Vehicle registration plates of Illinois

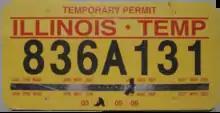
2004 temporary registration permit

"Responding to complaints that temporary vehicle tags help criminals escape detection, Secretary of State Jesse White announced a $2 million program [on] Tuesday [June 19, 2001] to introduce tamper-proof temporary license plates that will allow police to know the identity of vehicle owners." He also called the black on yellow permit design, "One of the finest devised by man." These tags were the size of regular license plates, they incorporated a hologram in a strip across the entire plate, they had numbers the same size as a regular license plate, and they were immediately entered into law enforcement databases upon being issued. The expiration date was under a clear film to make them tamper-proof. Plates were valid for 90 days, which was the same length as the old system, and only a single permit for the rear of the vehicle was issued. The first day of issue was June 12, 2001 with these earliest permits being distributed to drivers license facilities, auto dealers, and currency exchanges.